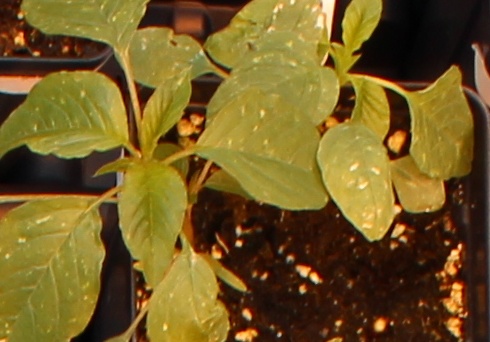
Label: Palmer Amaranth